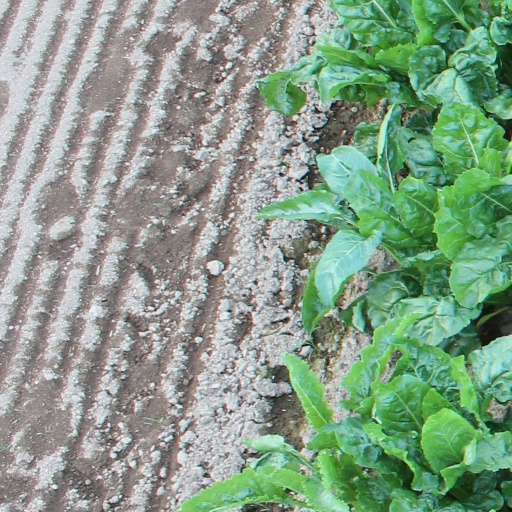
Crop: sugar beet